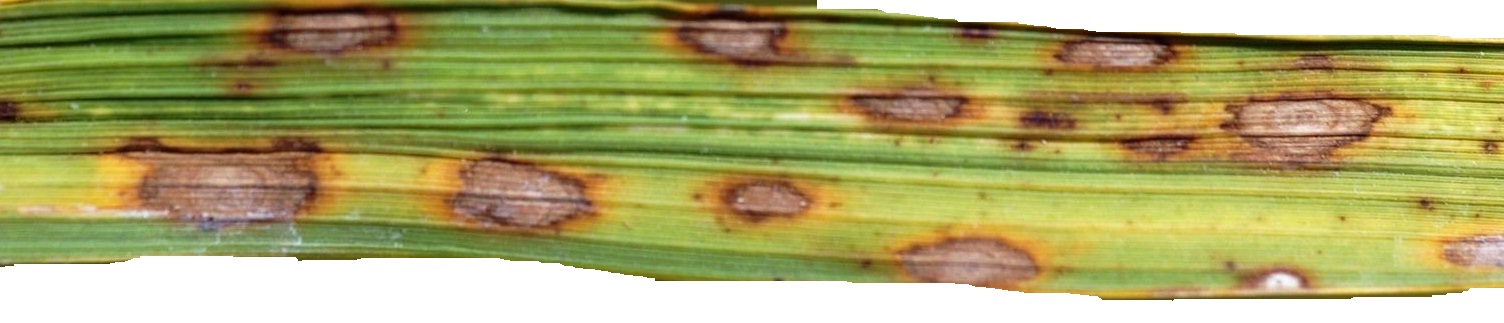
Nhãn: Bệnh Đốm Nâu ( Brown spot )